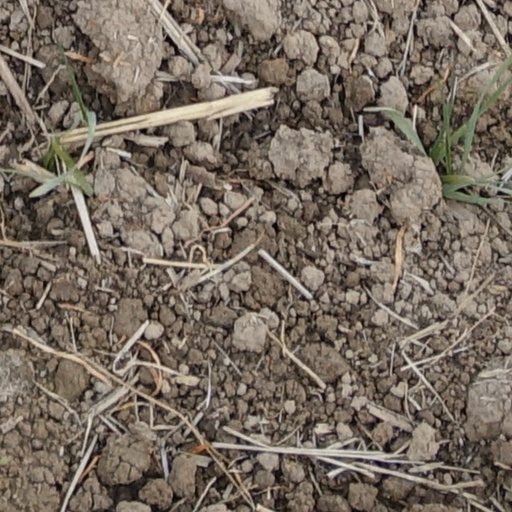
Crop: wheat